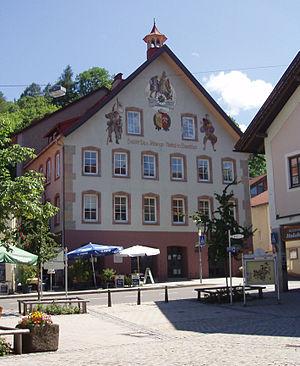
Sonthofen est une ville allemande de Bavière située dans la circonscription de la Souabe.